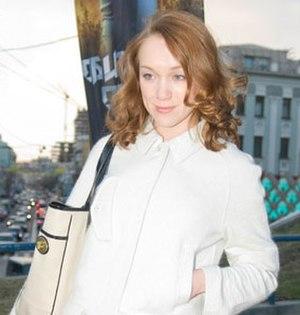
Darya Yourievna Moroz, née le 1ᵉʳ septembre 1983 à Léningrad, en Russie, est une actrice de théâtre et de cinéma russe. Elle est lauréate du prix Nika en 2009 et 2015.